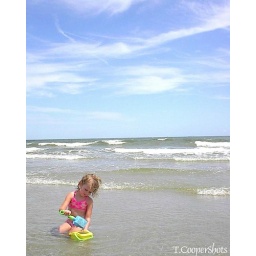
loves playing in the water and sand